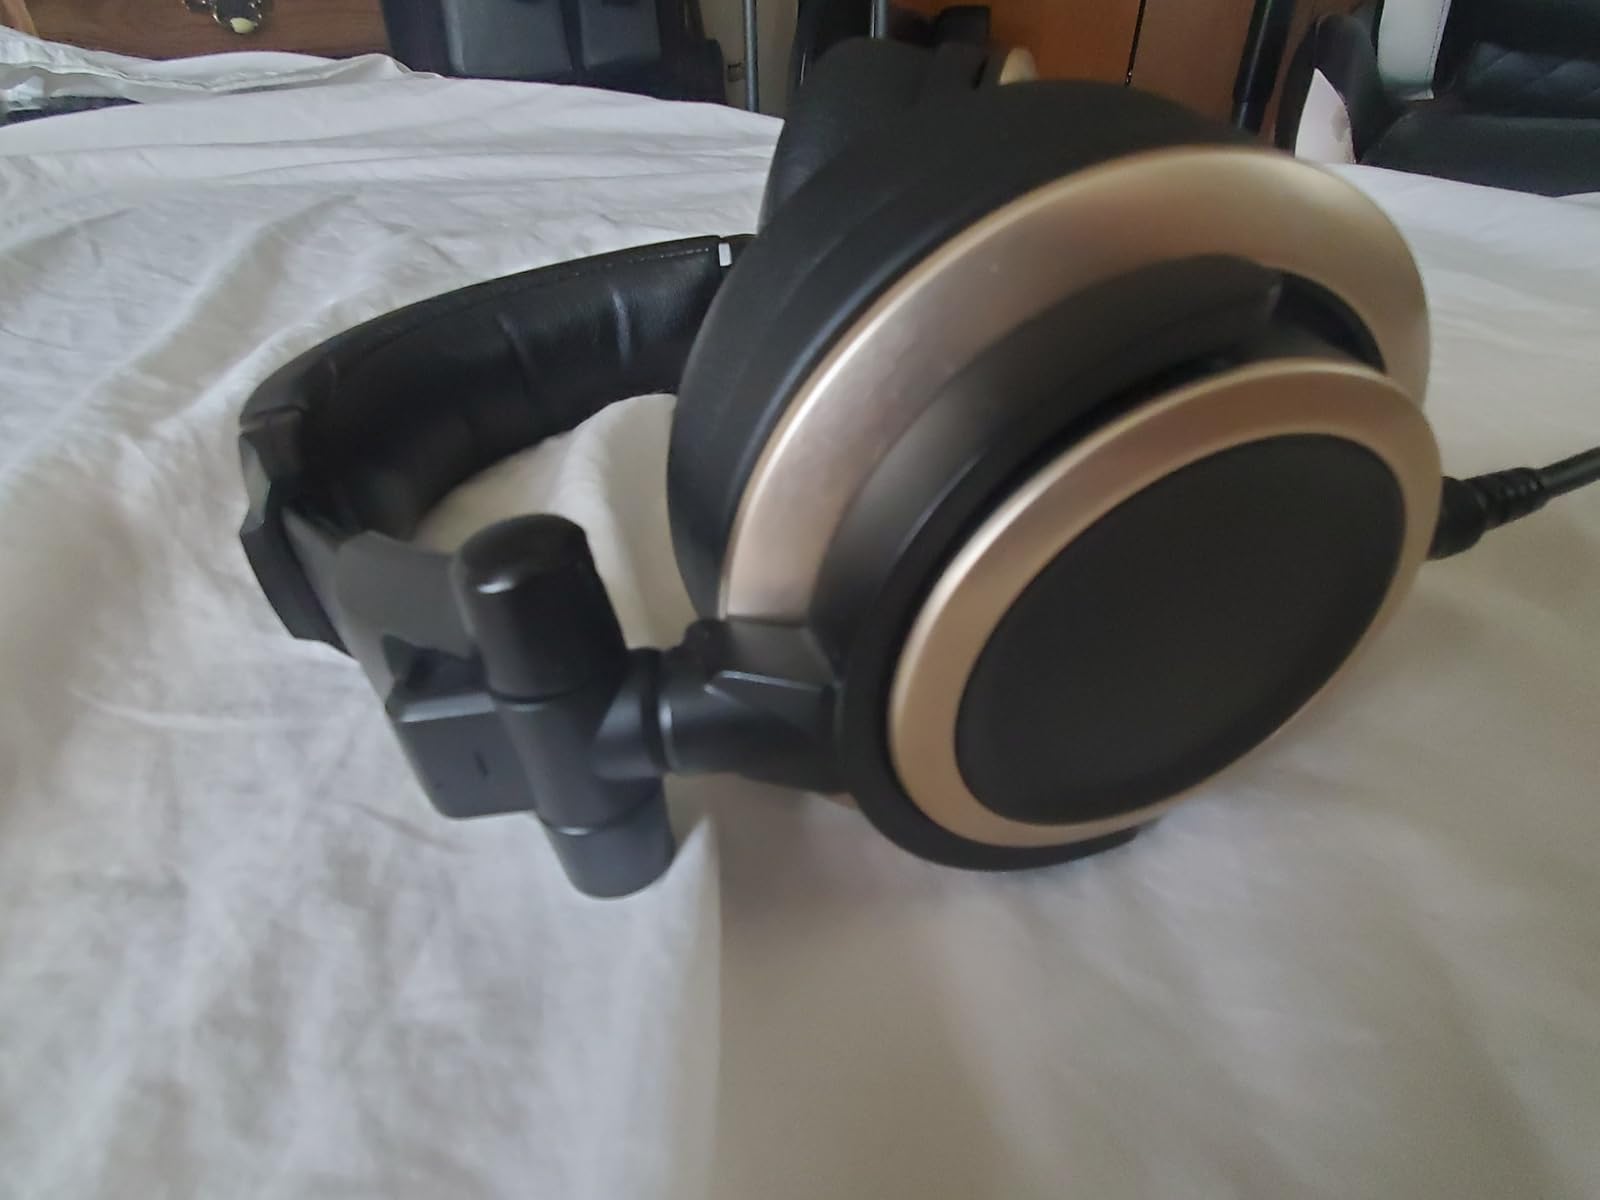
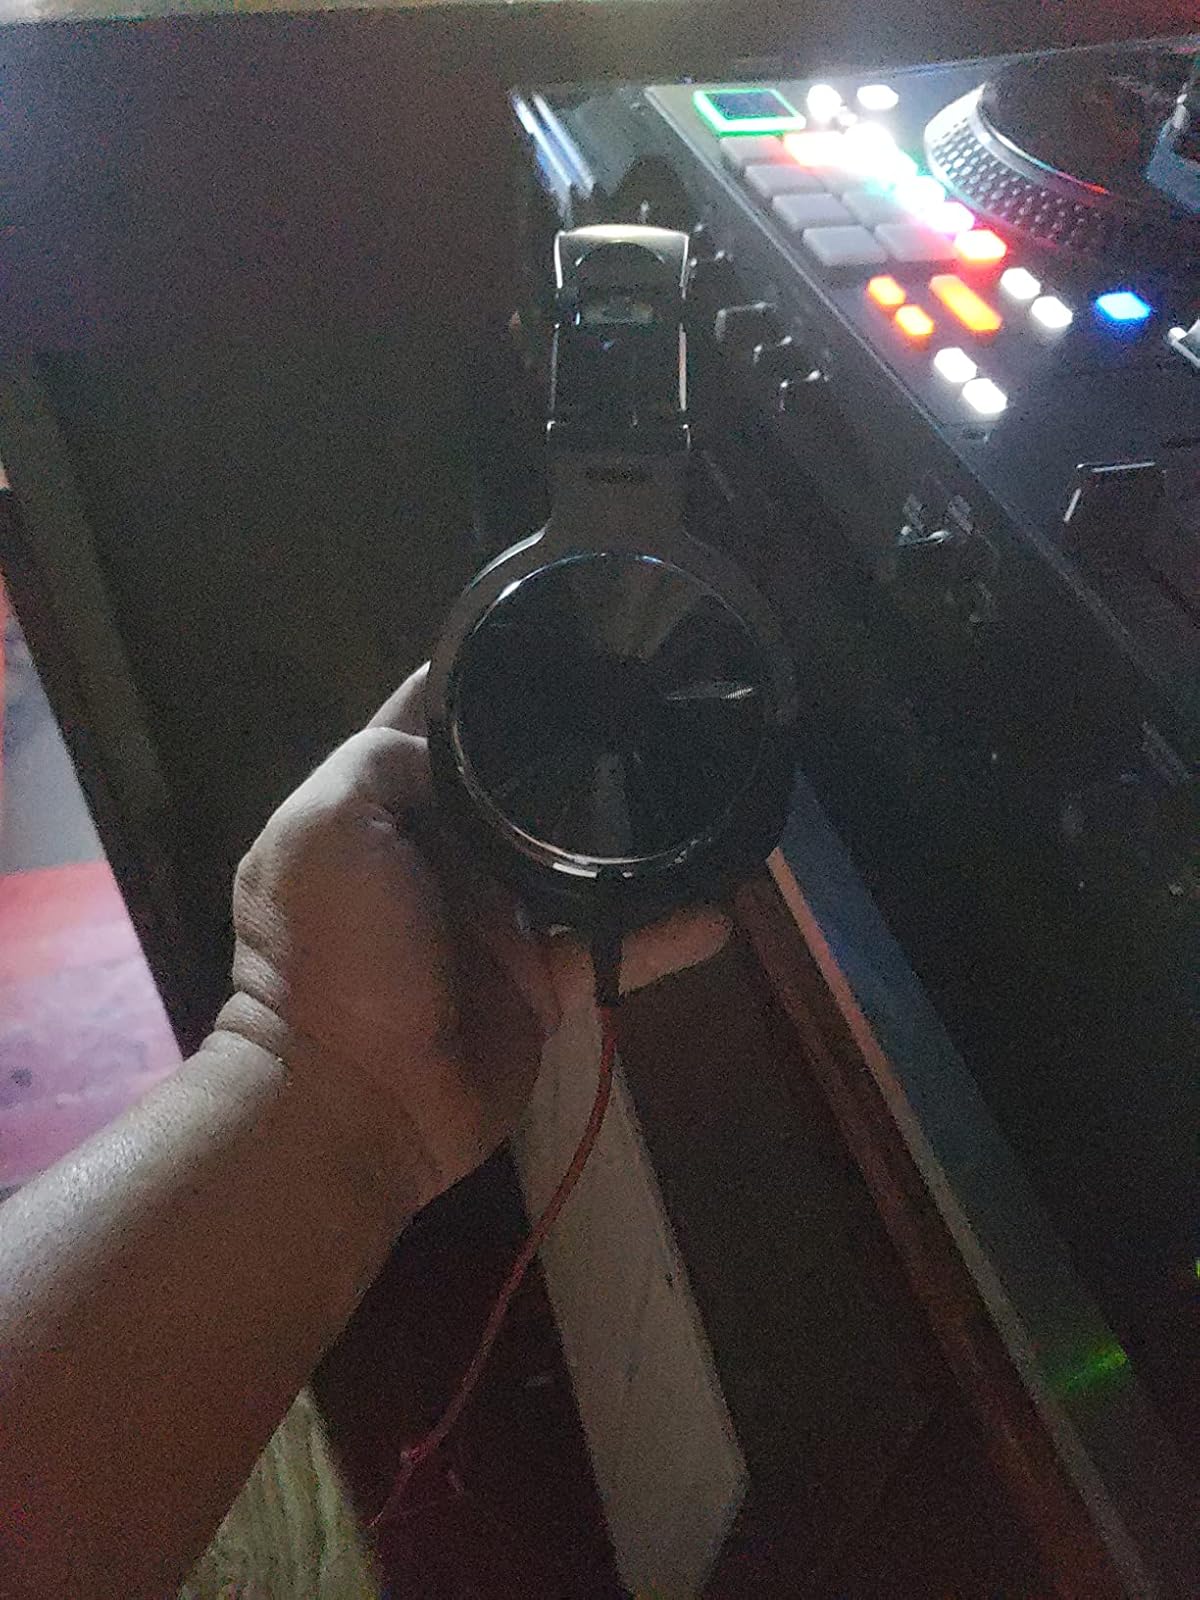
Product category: headphones
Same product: no